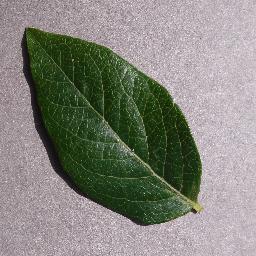
Label: Blueberry___healthy